Question: Please indicate a possible affordance area of the hold_book that can be used for holding
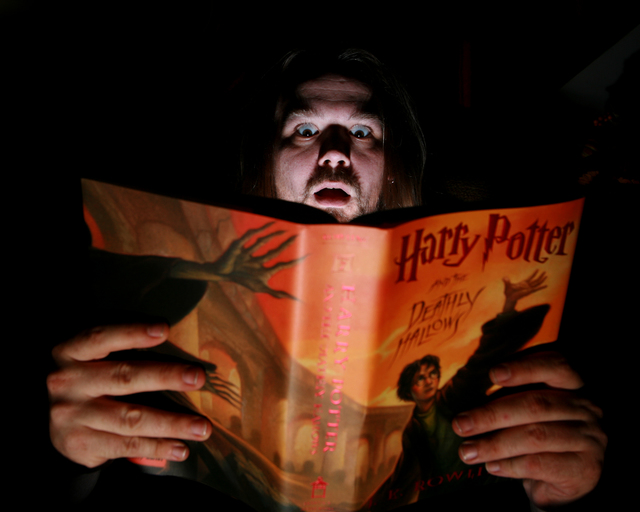
Answer: [55.944, 161.652, 584.833, 506.54]